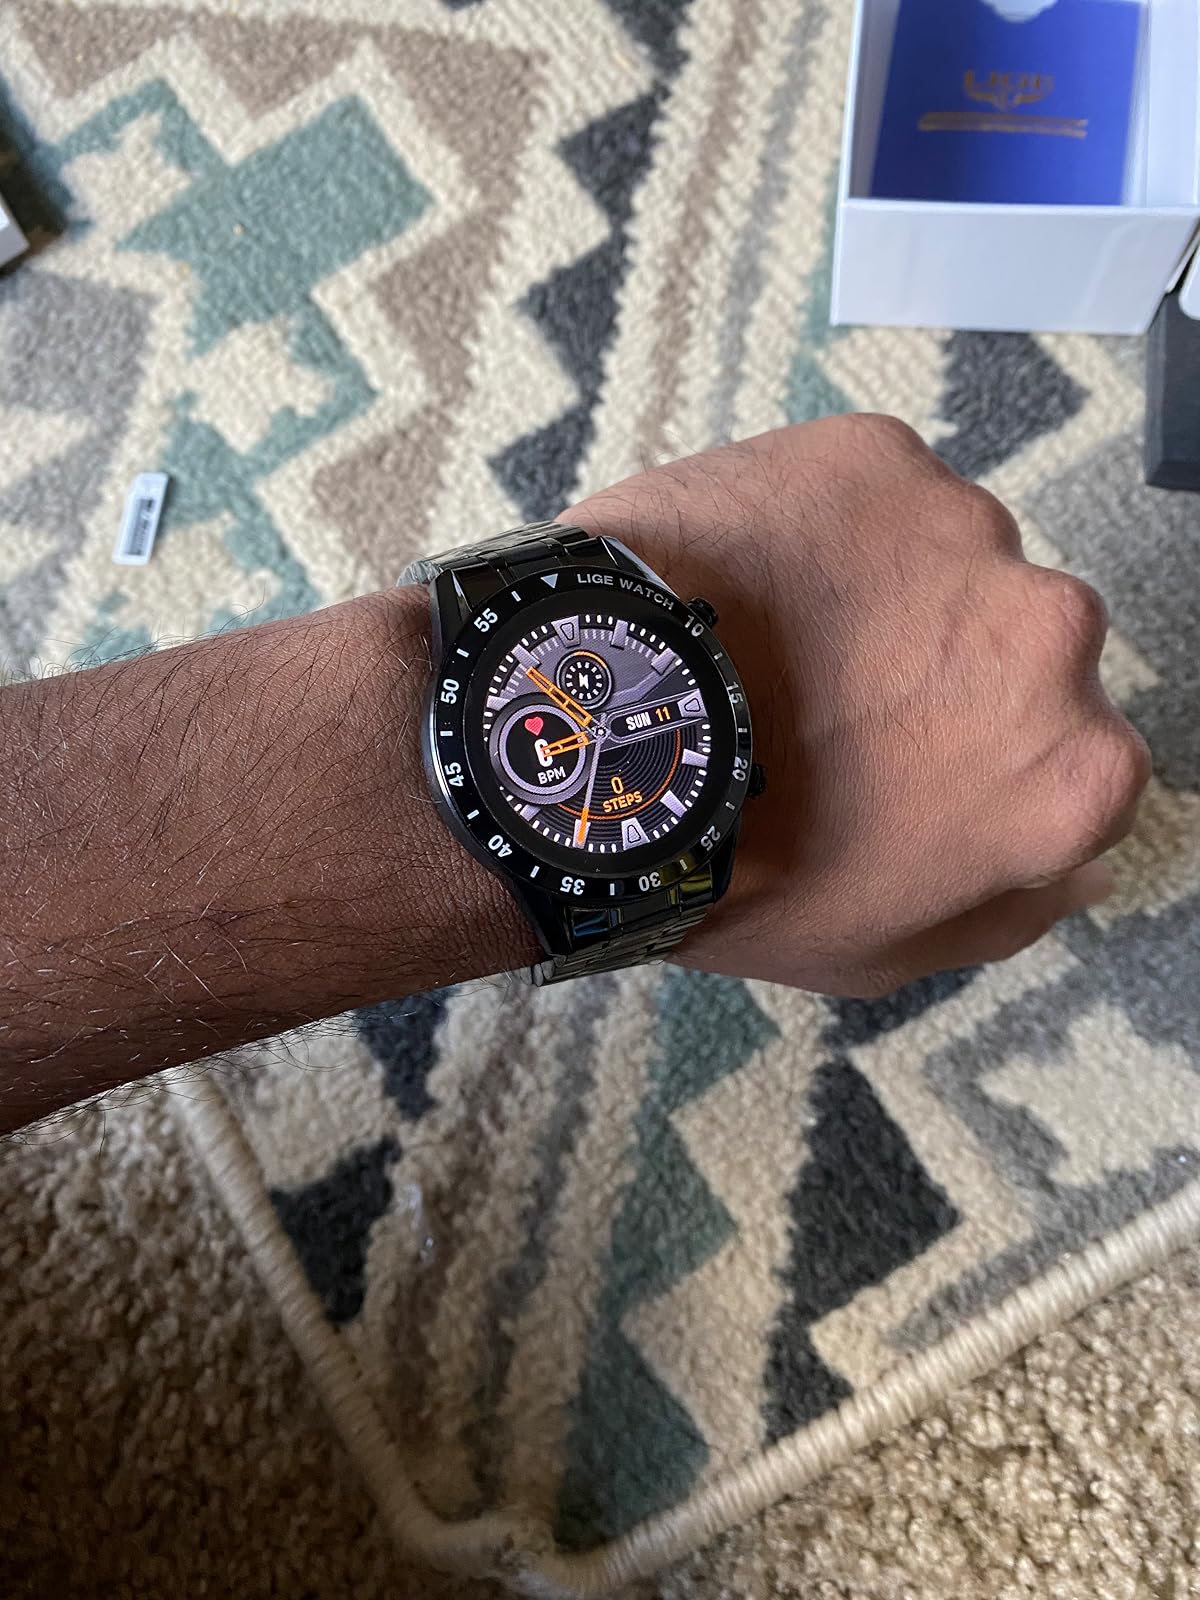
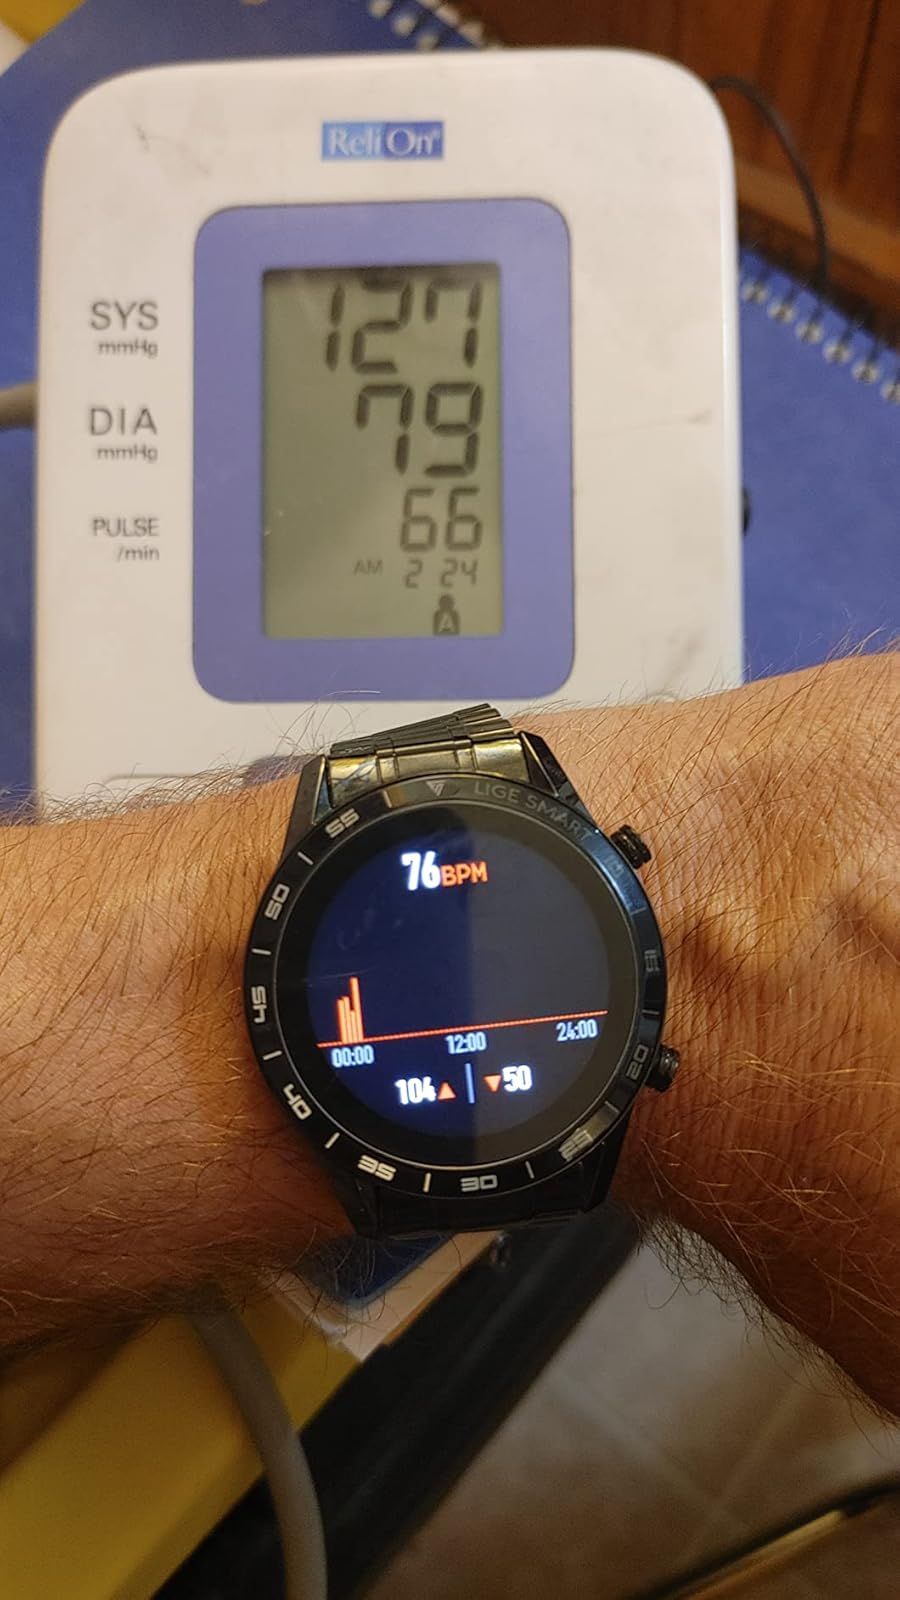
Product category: smartwatch
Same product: yes